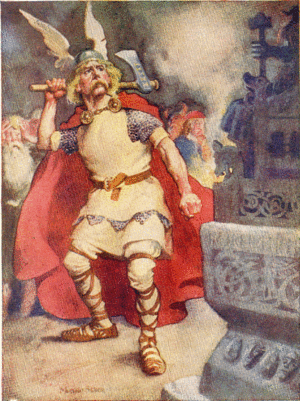
Cette page dresse une liste de personnalités mortes au cours de l'année 1000, présentée dans l'ordre chronologique :